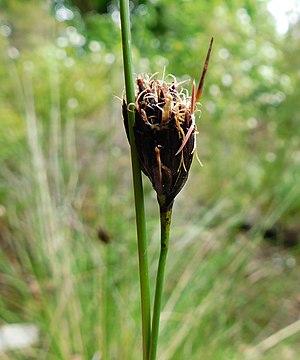
Le Choin noirâtre est une espèce de plantes vivaces de la famille des Cyperaceae et du genre Schoenus.